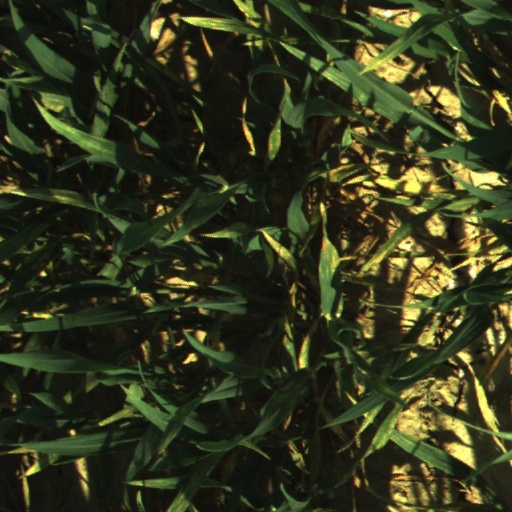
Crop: wheat